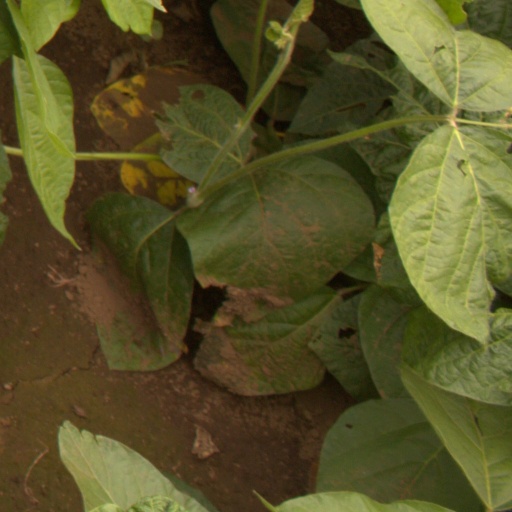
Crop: soybean